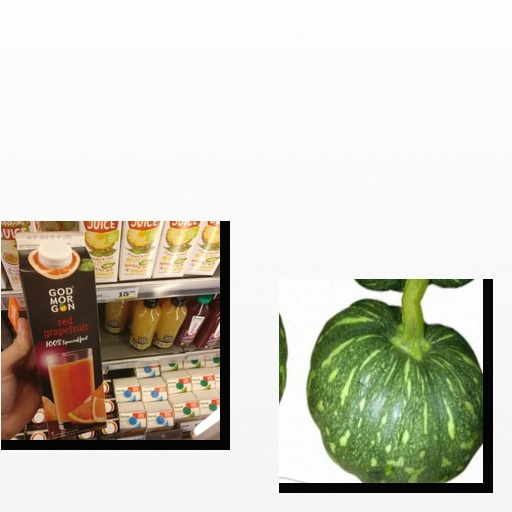
Food items: red_grapefruit_juice, pumpkin